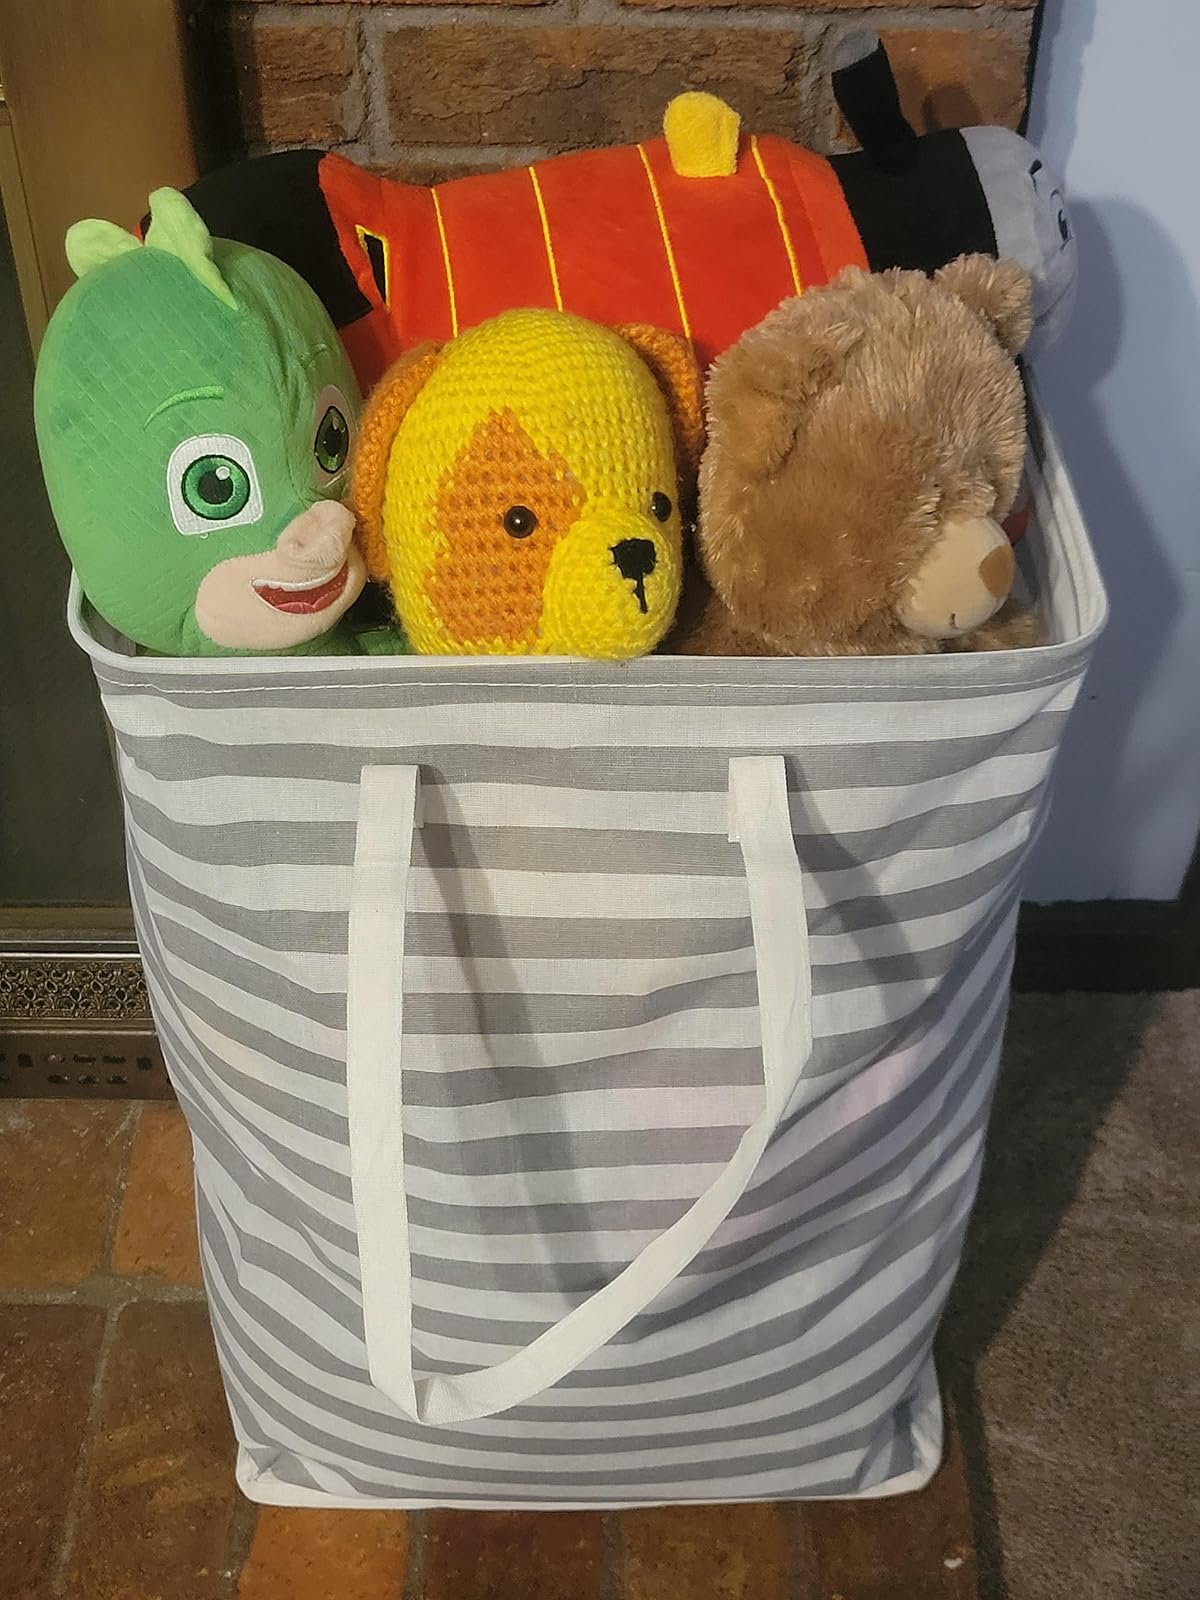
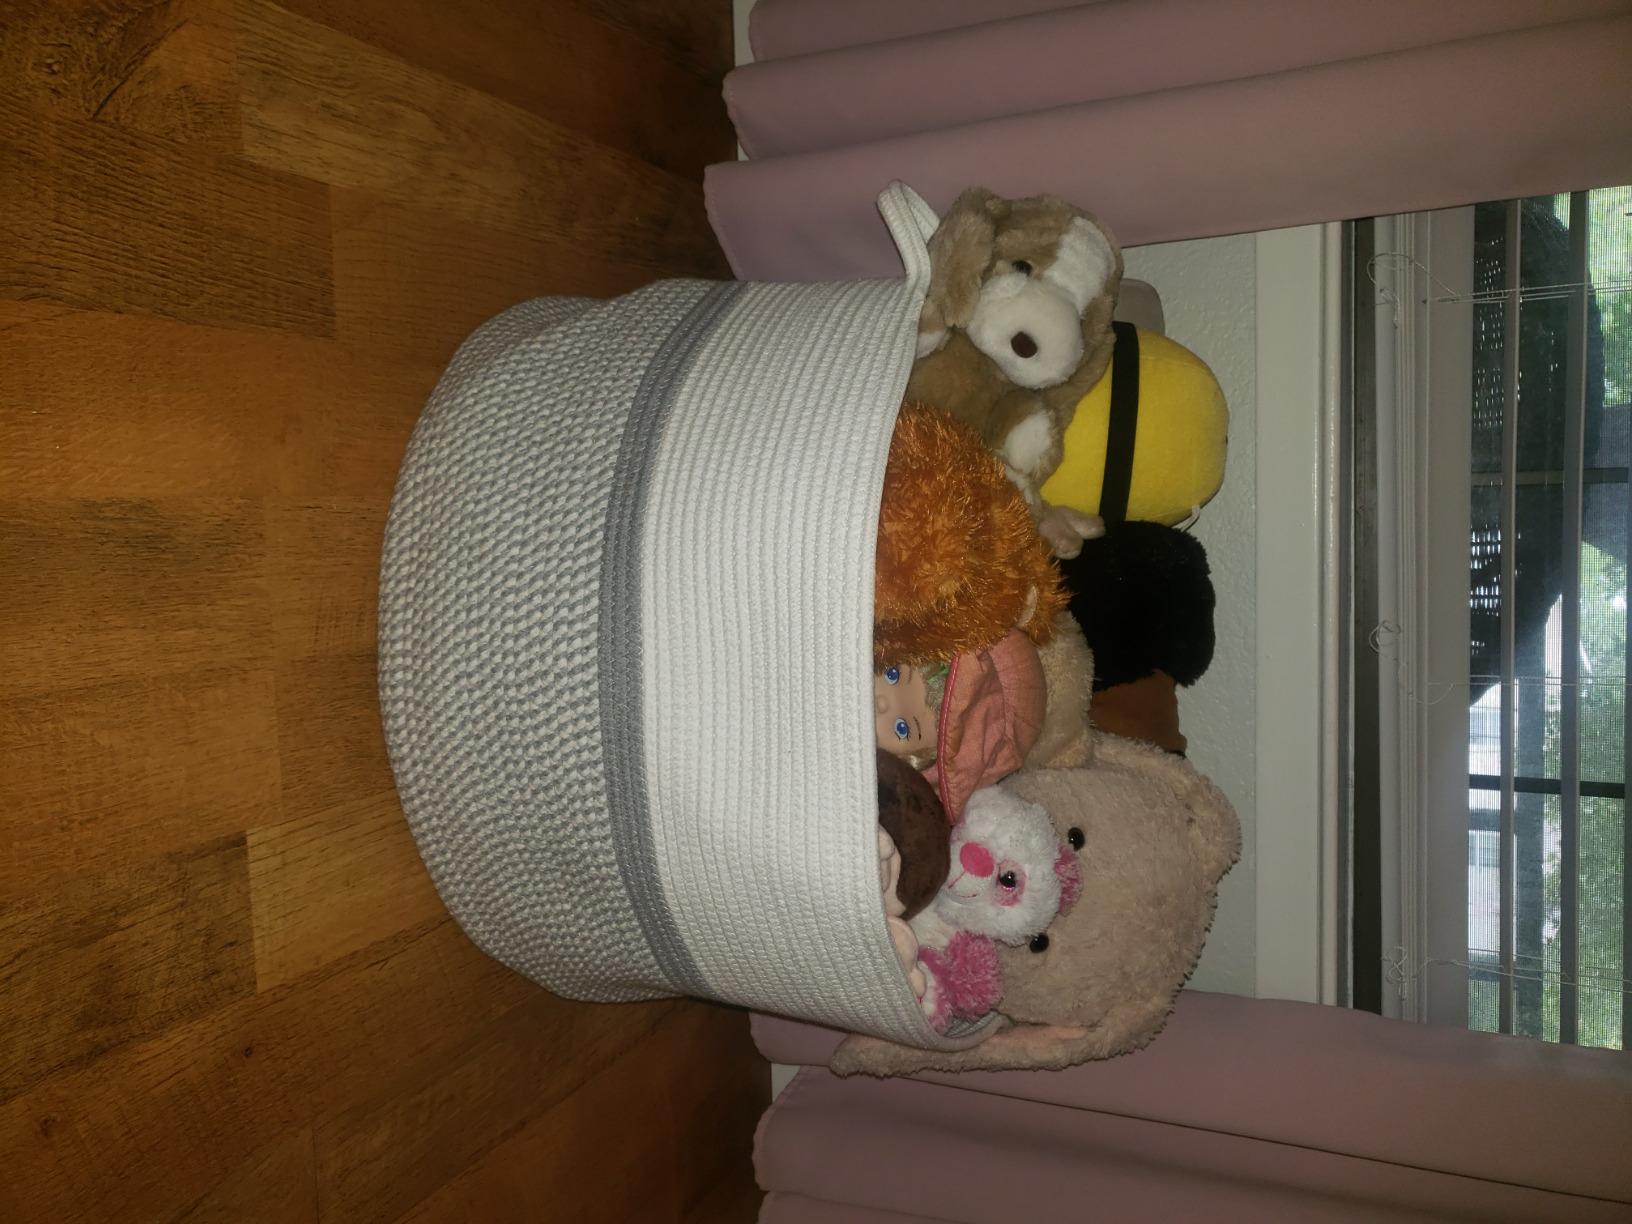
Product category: items_hamper
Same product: no